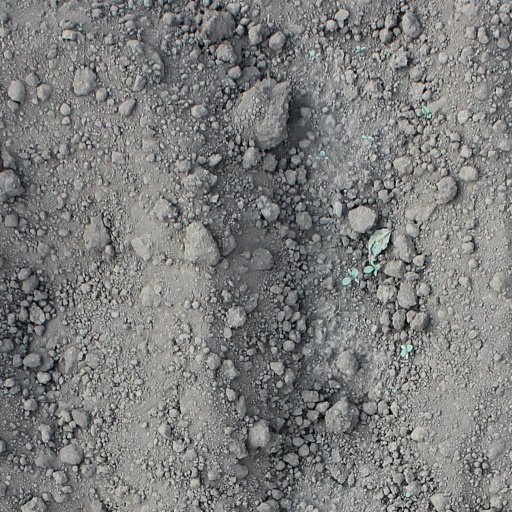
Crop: soybean